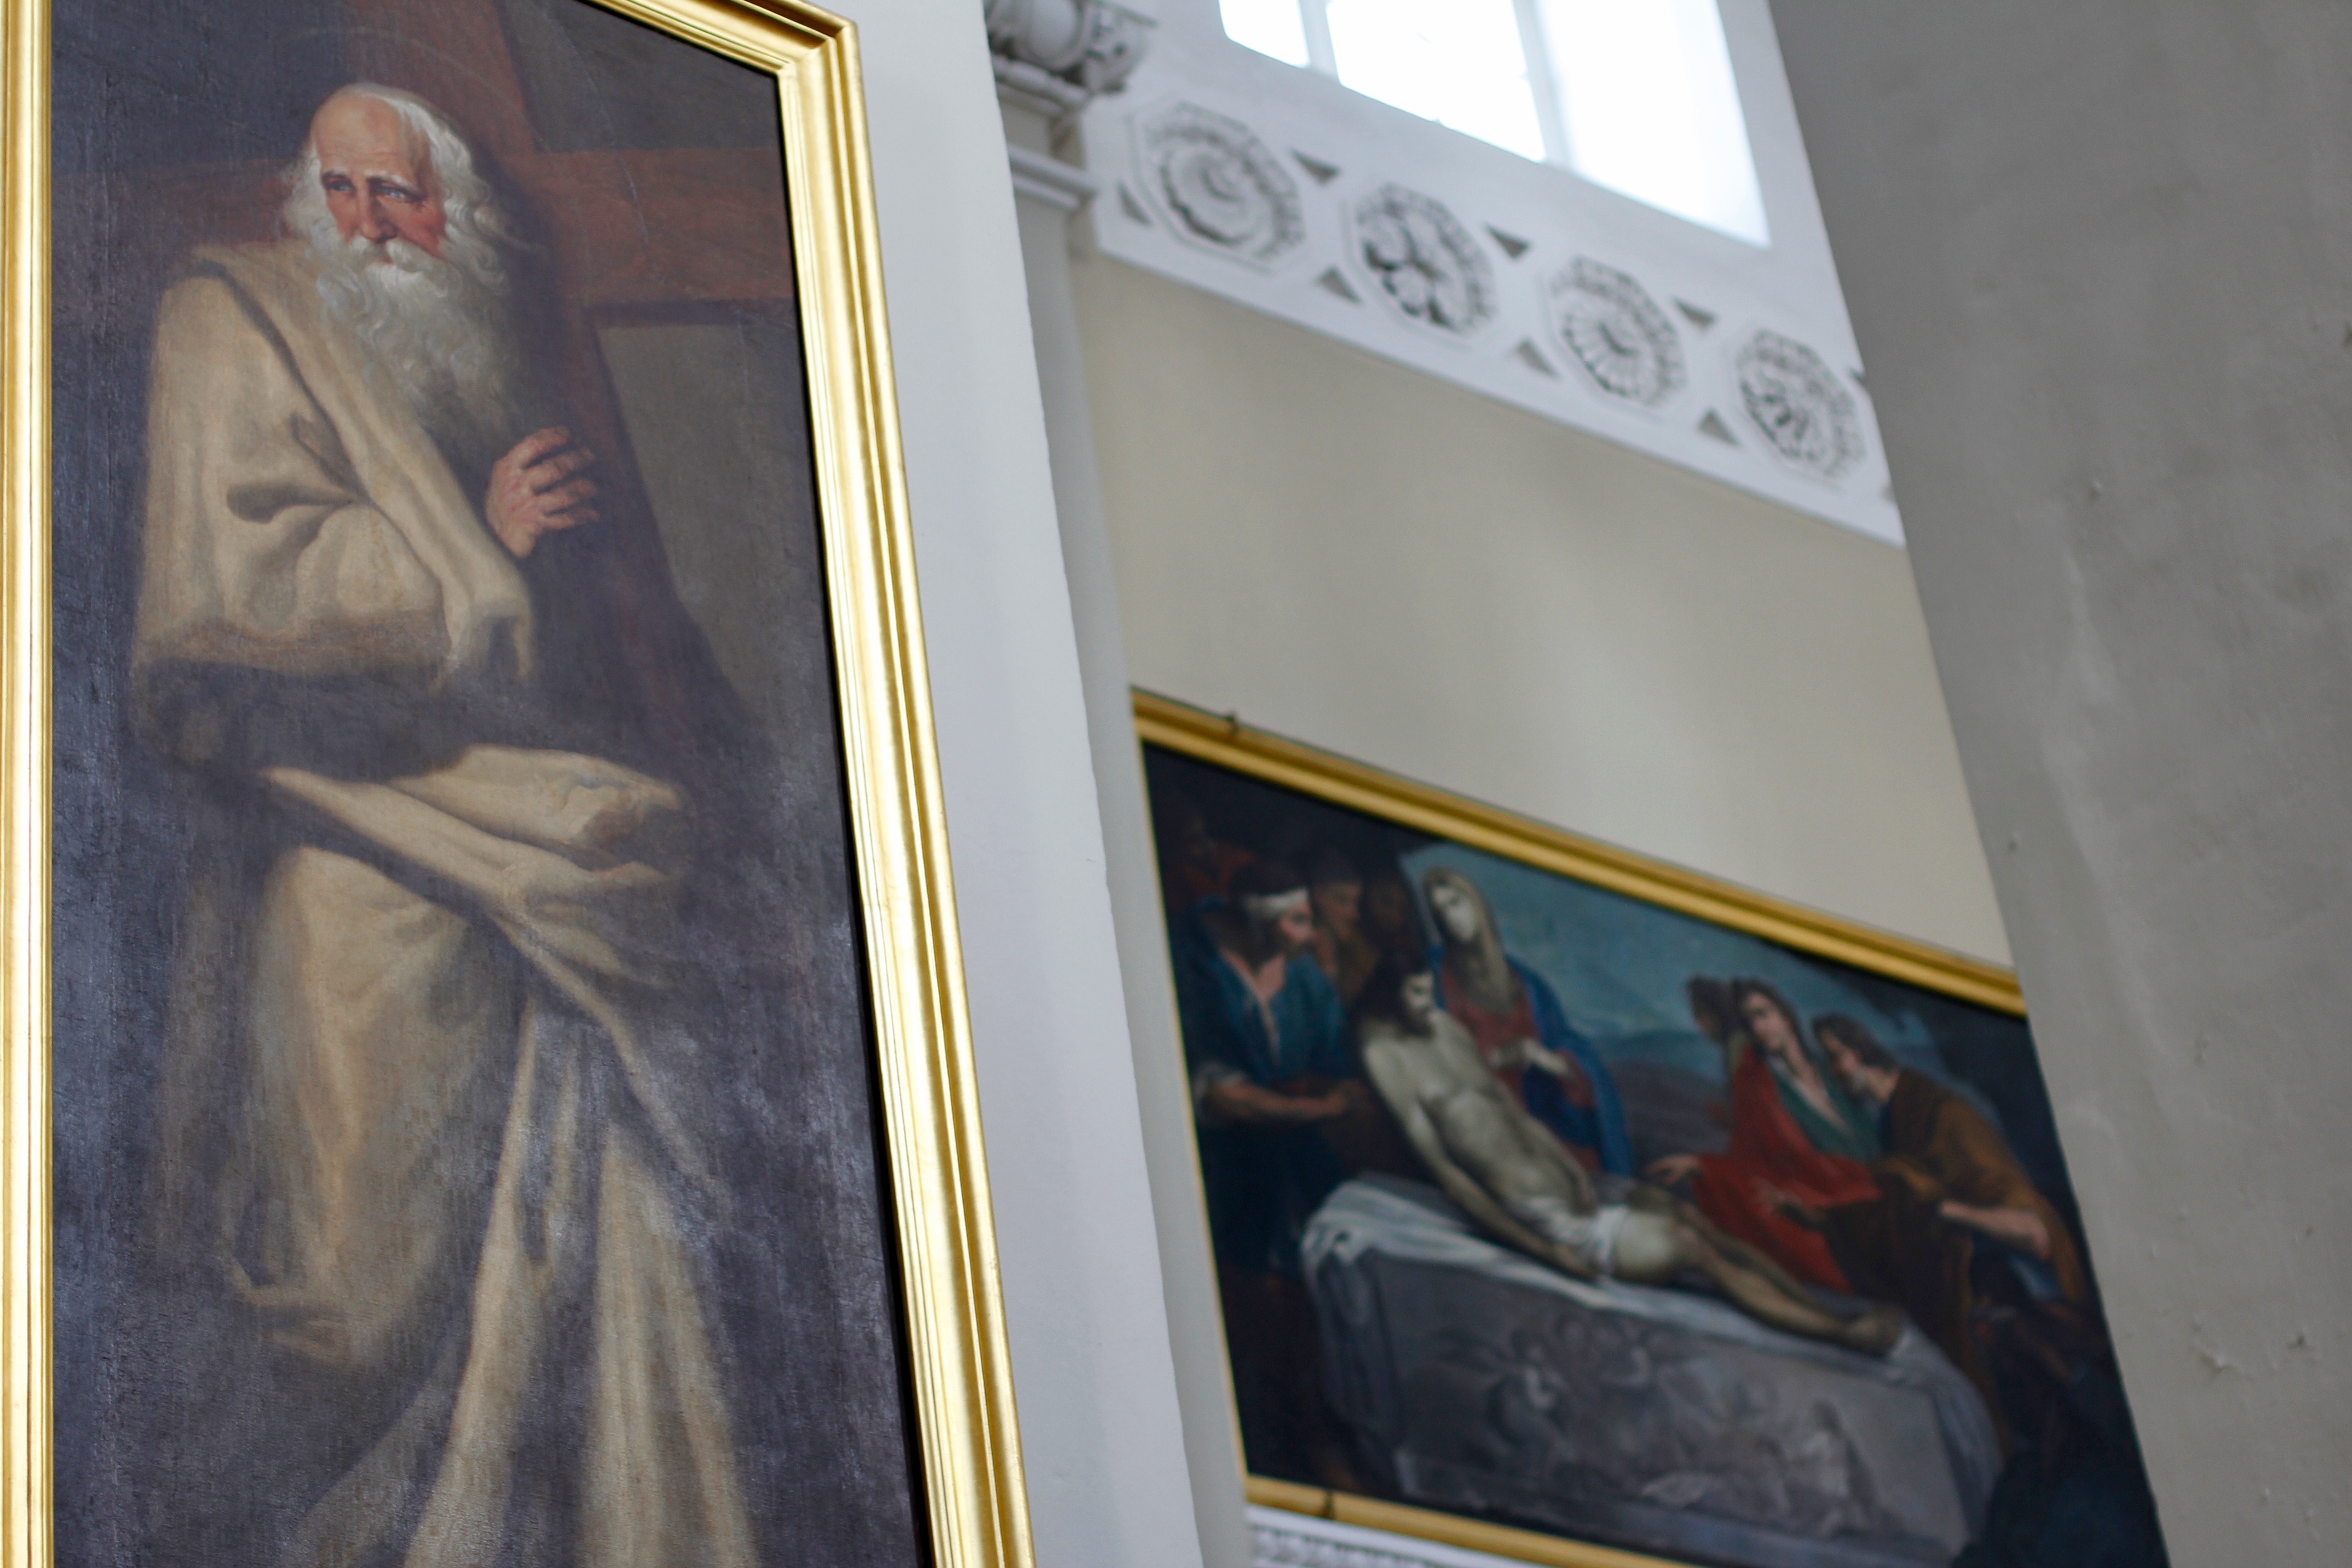
religion, church, artwork, painting, medieval, art, faith, mural, picture frame, orthodox, tourist attraction, russia, exhibition, historically, russian orthodox church, art exhibition, biblical scene